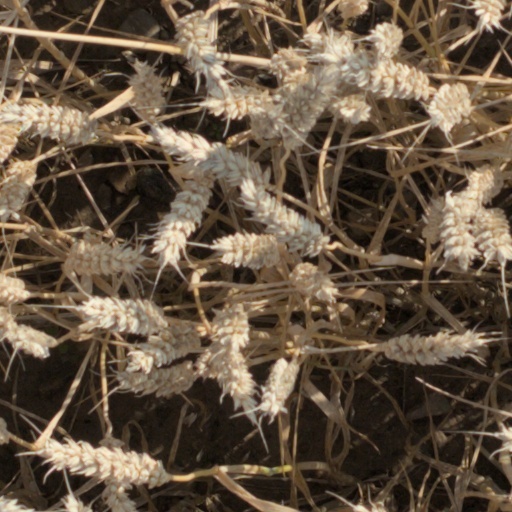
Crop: wheat